Heyawake

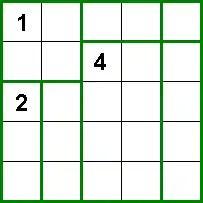
A Heyawake puzzle

Heyawake (Japanese: へやわけ, "divided rooms") is a binary-determination logic puzzle published by Nikoli. As of 2013, five books consisting entirely of "Heyawake" puzzles have been published by Nikoli. It first appeared in "Puzzle Communication Nikoli" #39 (September 1992).